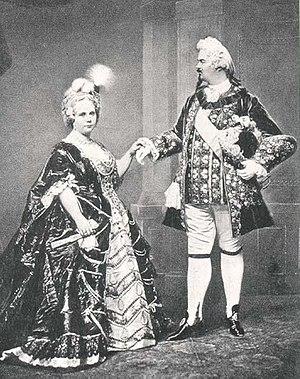
L’infante Amélie d’Espagne, devenue la princesse Adalbert de Bavière, est la fille cadette de l’infant François-de-Paule d’Espagne, dernier fils du roi Charles IV d’Espagne, et de son épouse la princesse Louise-Charlotte des Deux-Siciles.